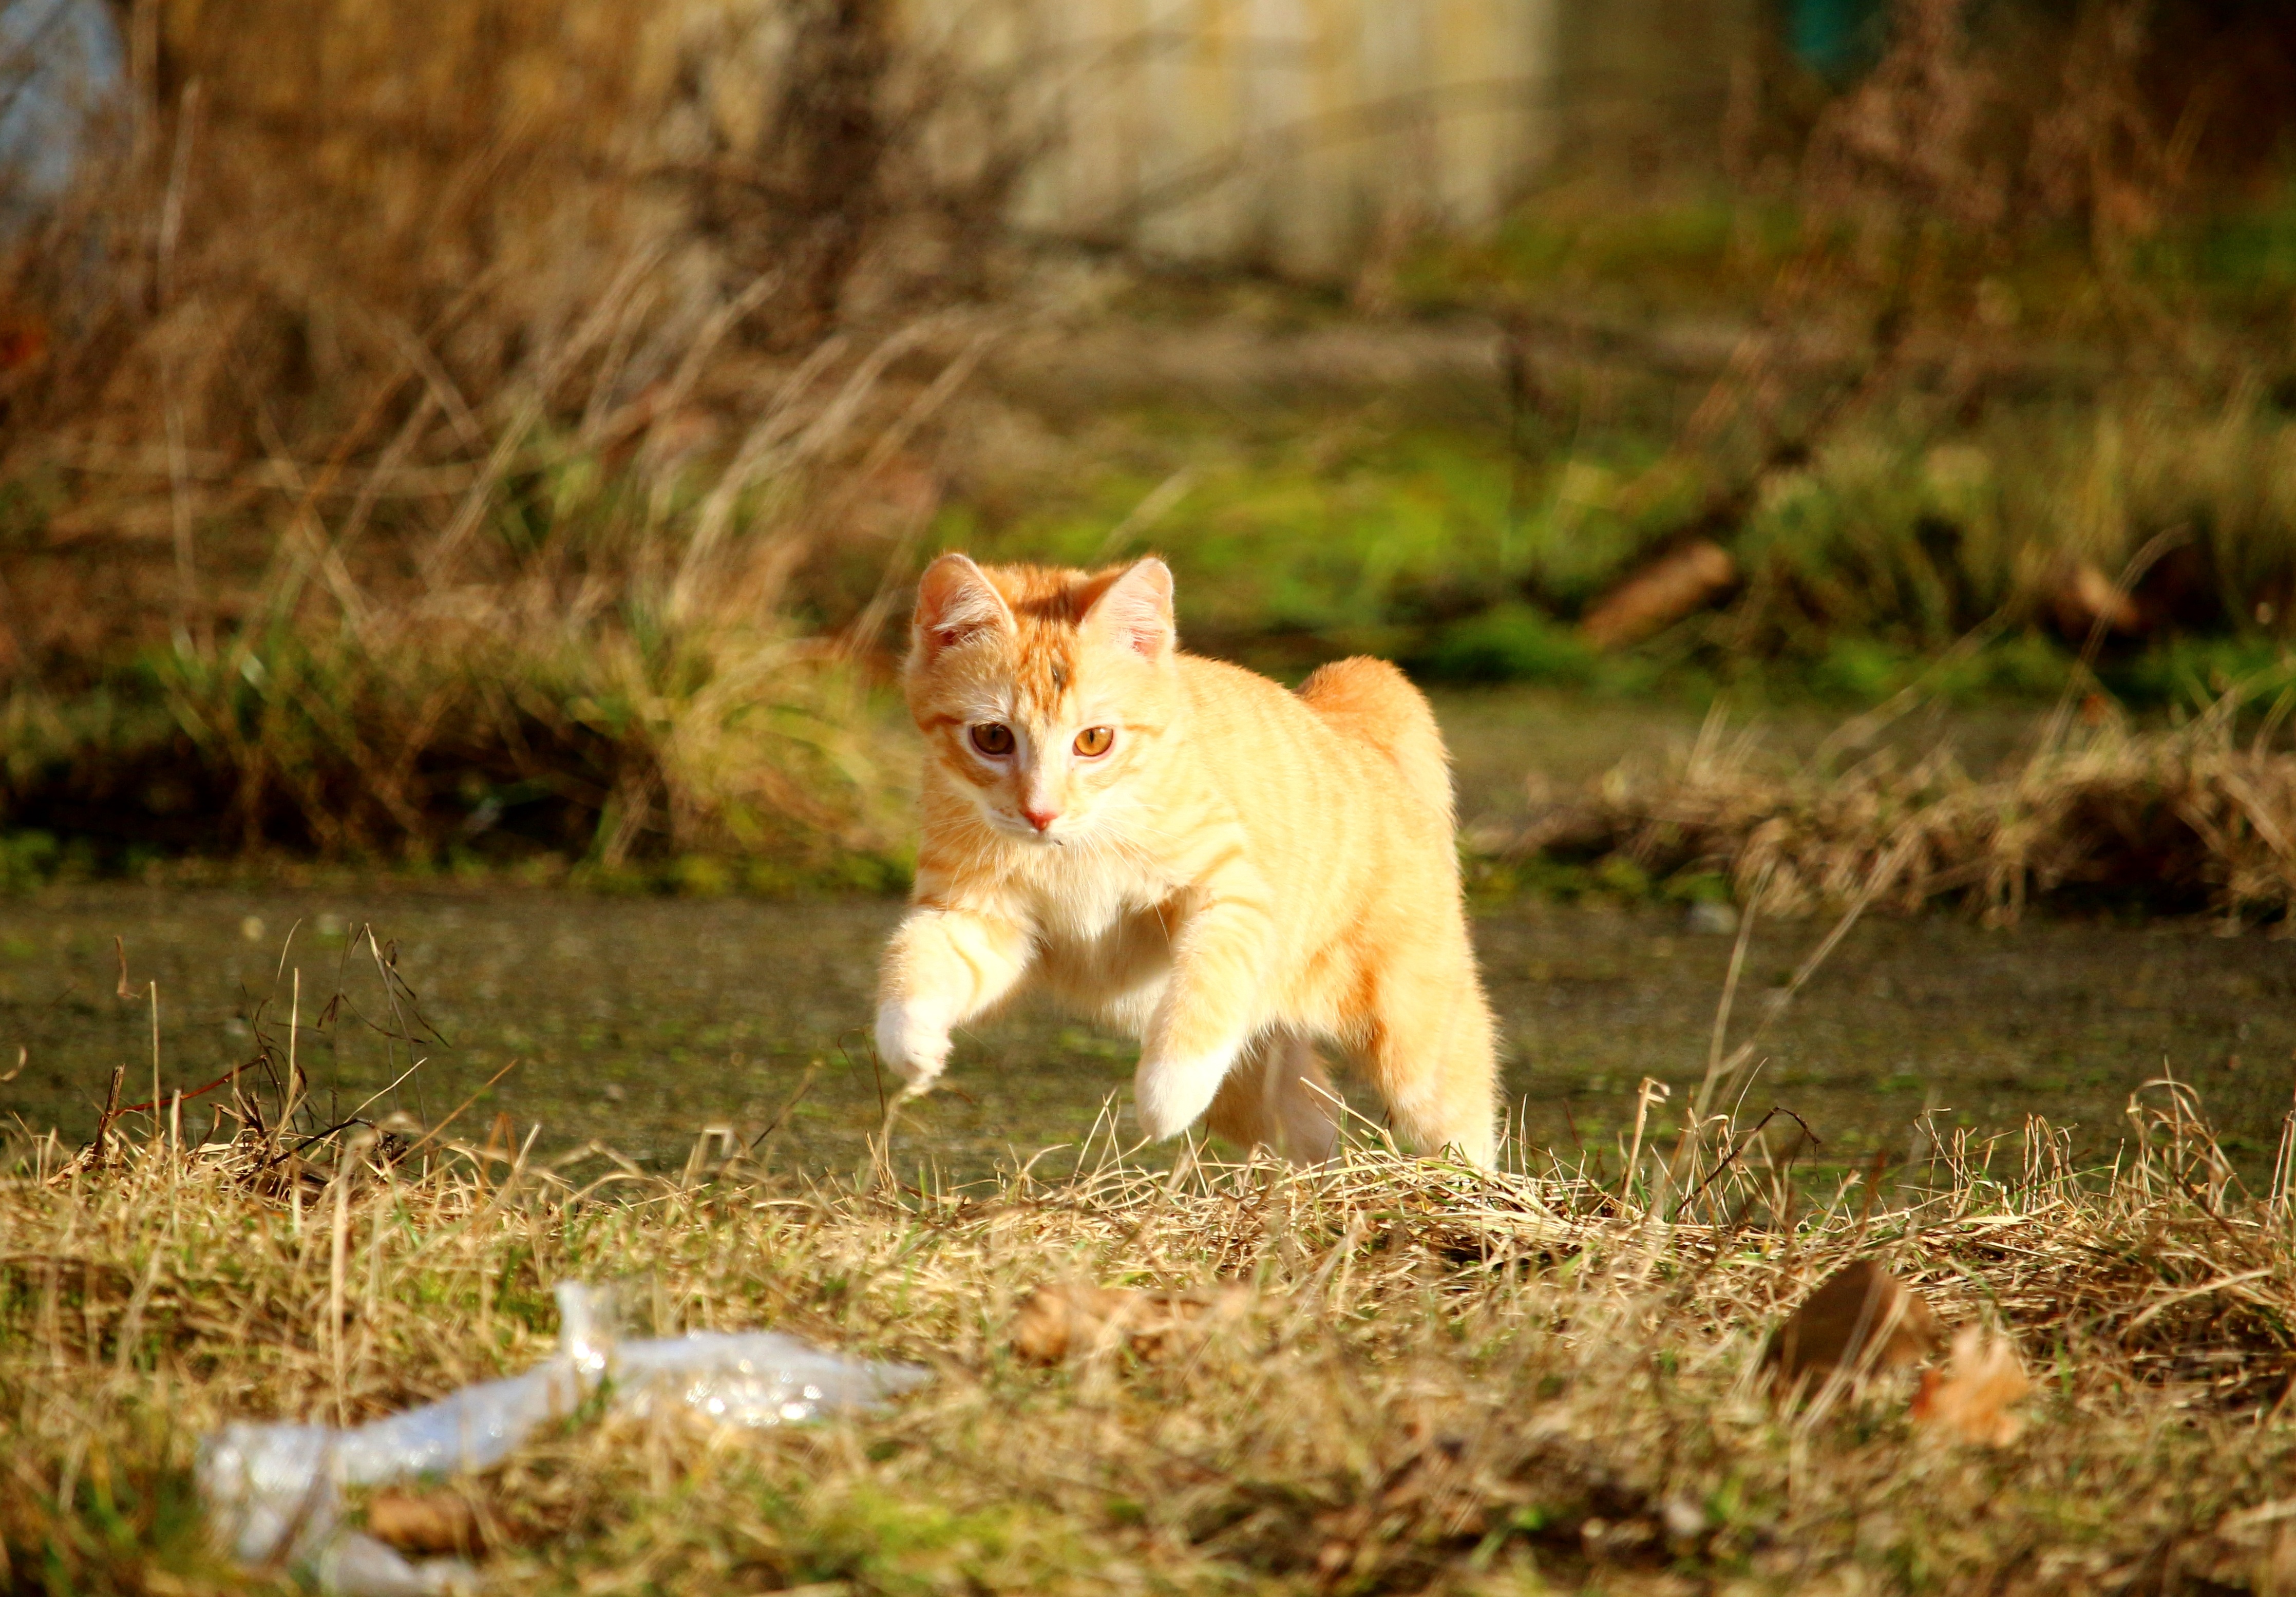
grass, meadow, play, jump, wildlife, kitten, cat, mammal, fauna, playful, vertebrate, young cat, red mackerel tabby, red cat, cat baby, dog like mammal, dog breed group